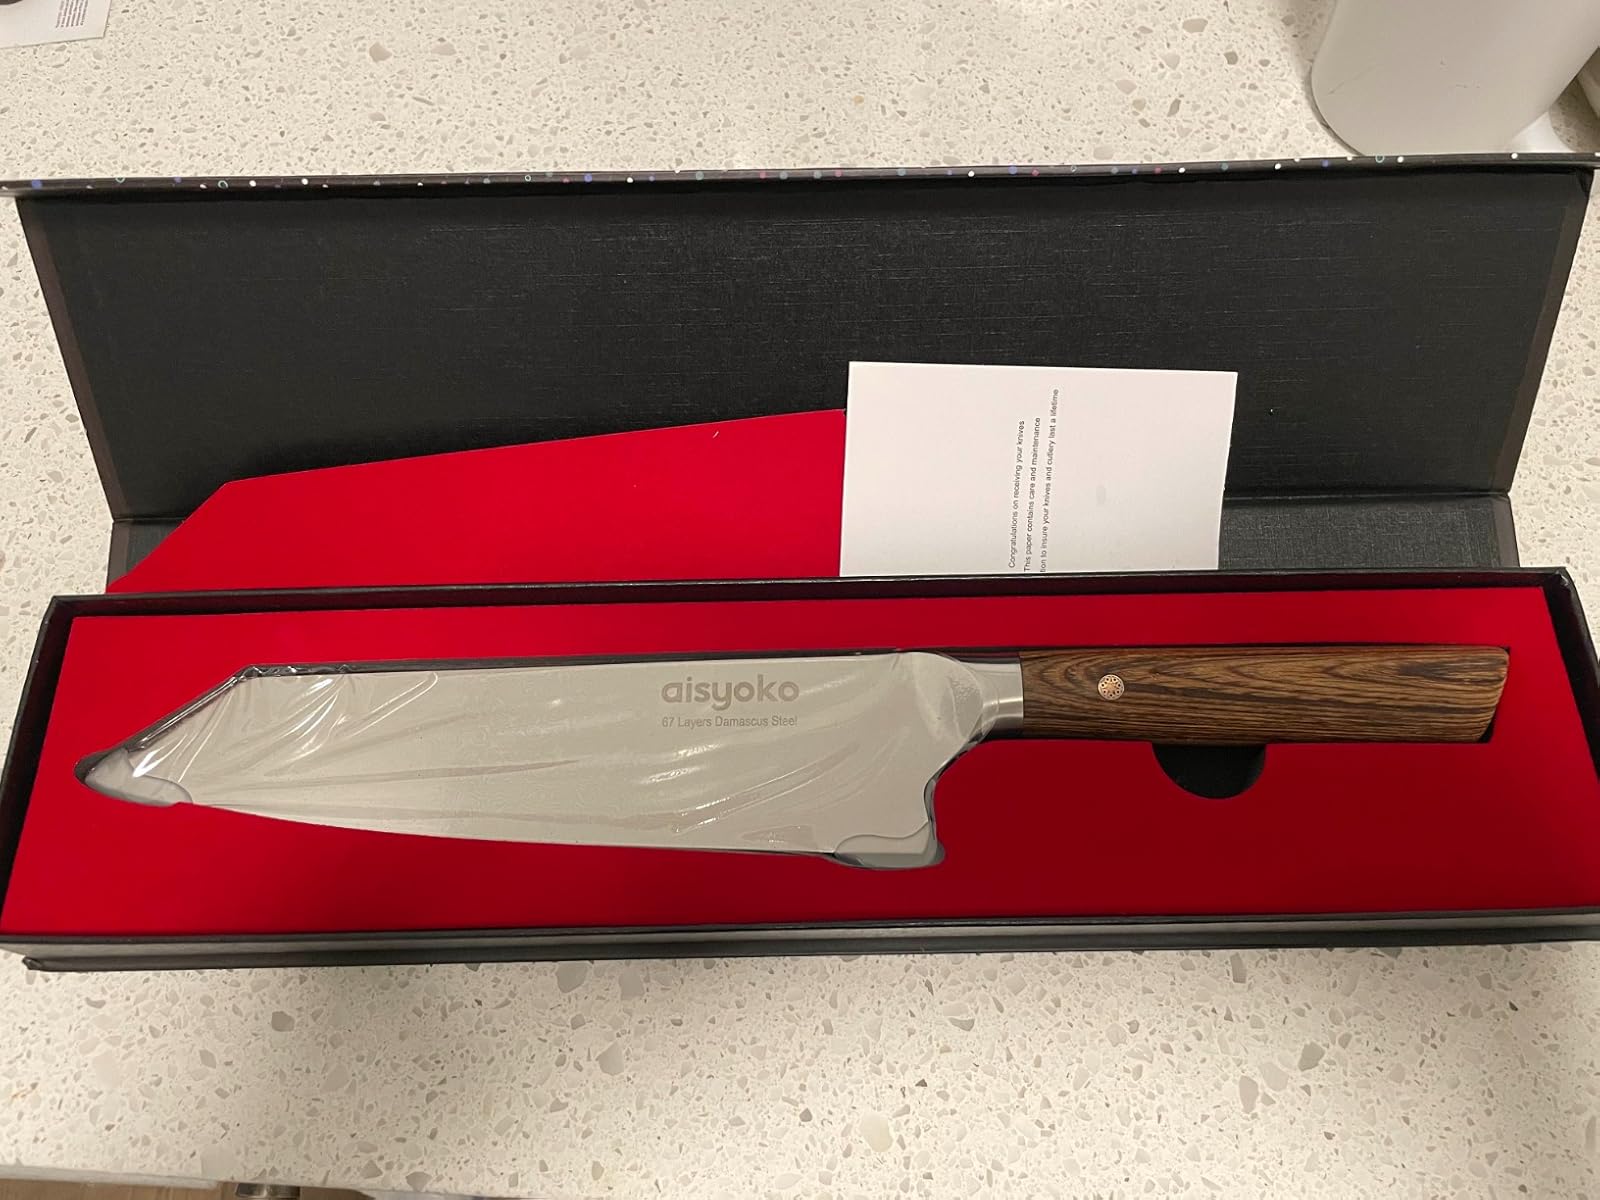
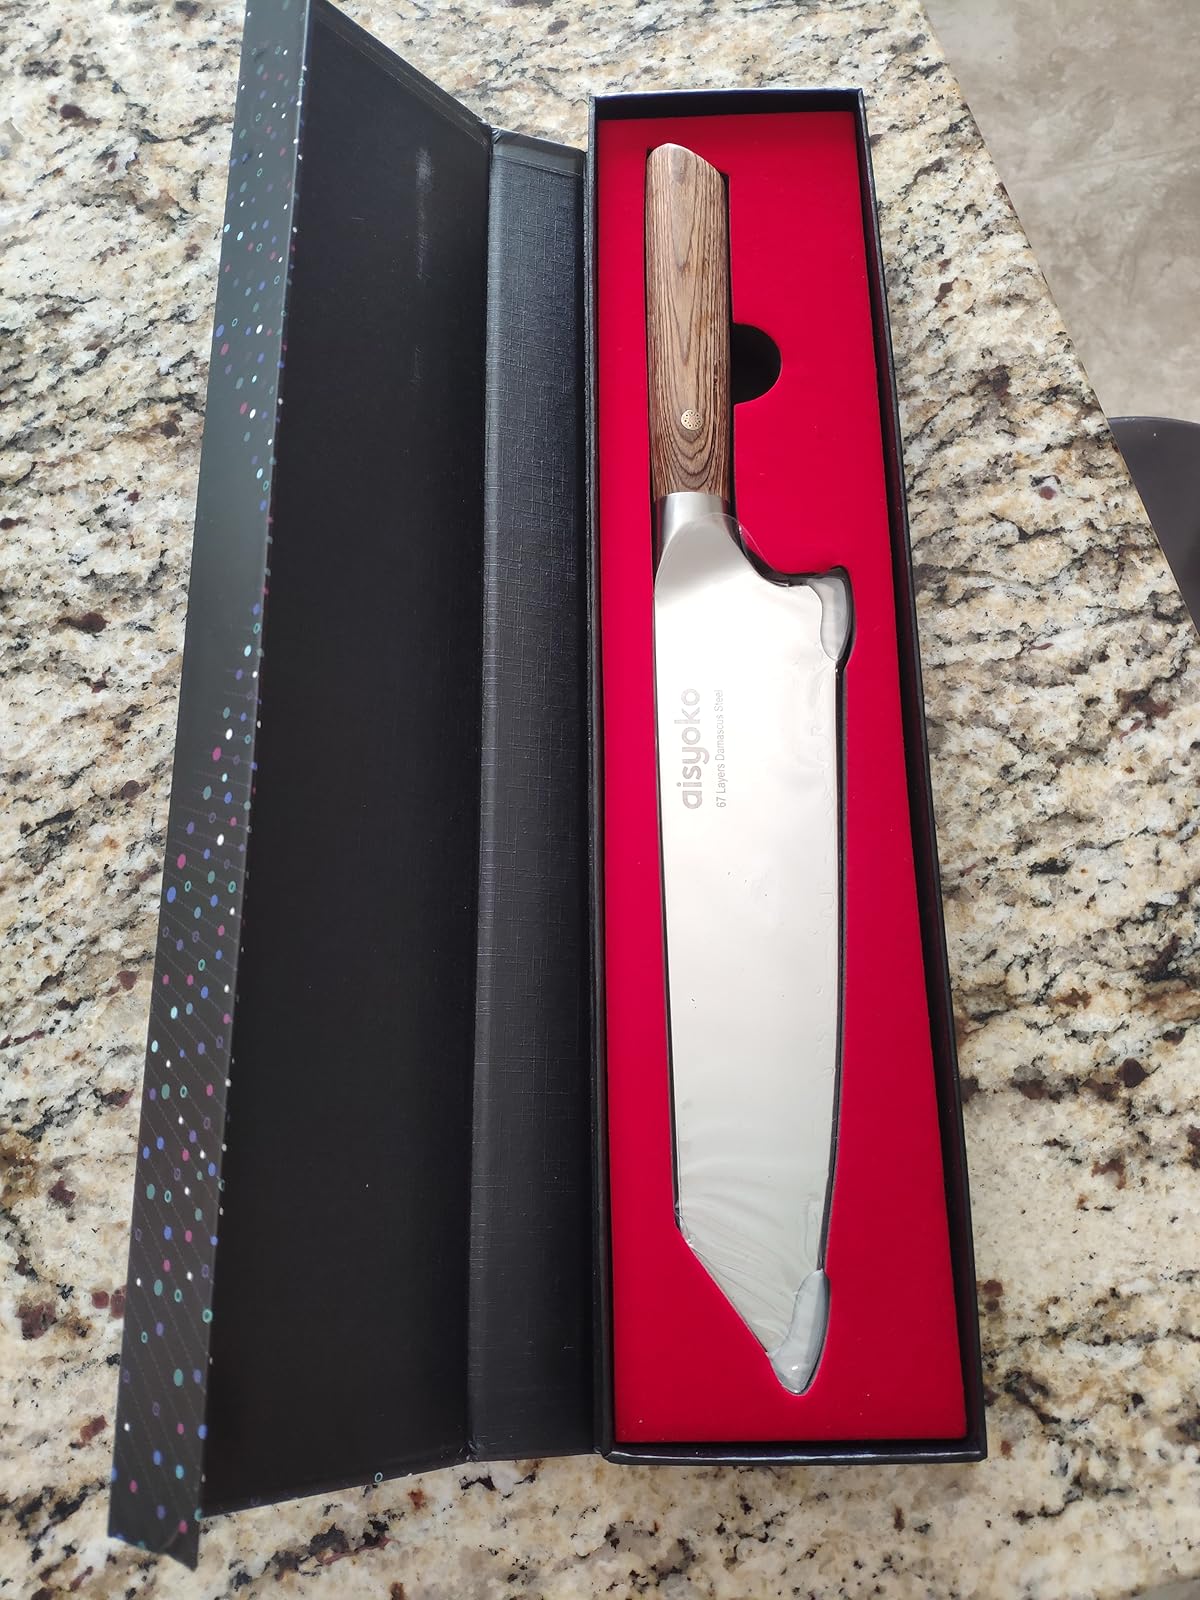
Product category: items_knife
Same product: yes